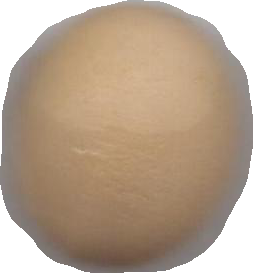
Variety: Grobogan